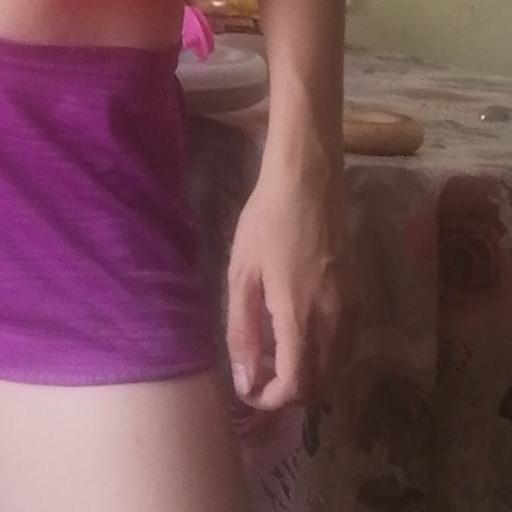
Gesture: no_gesture